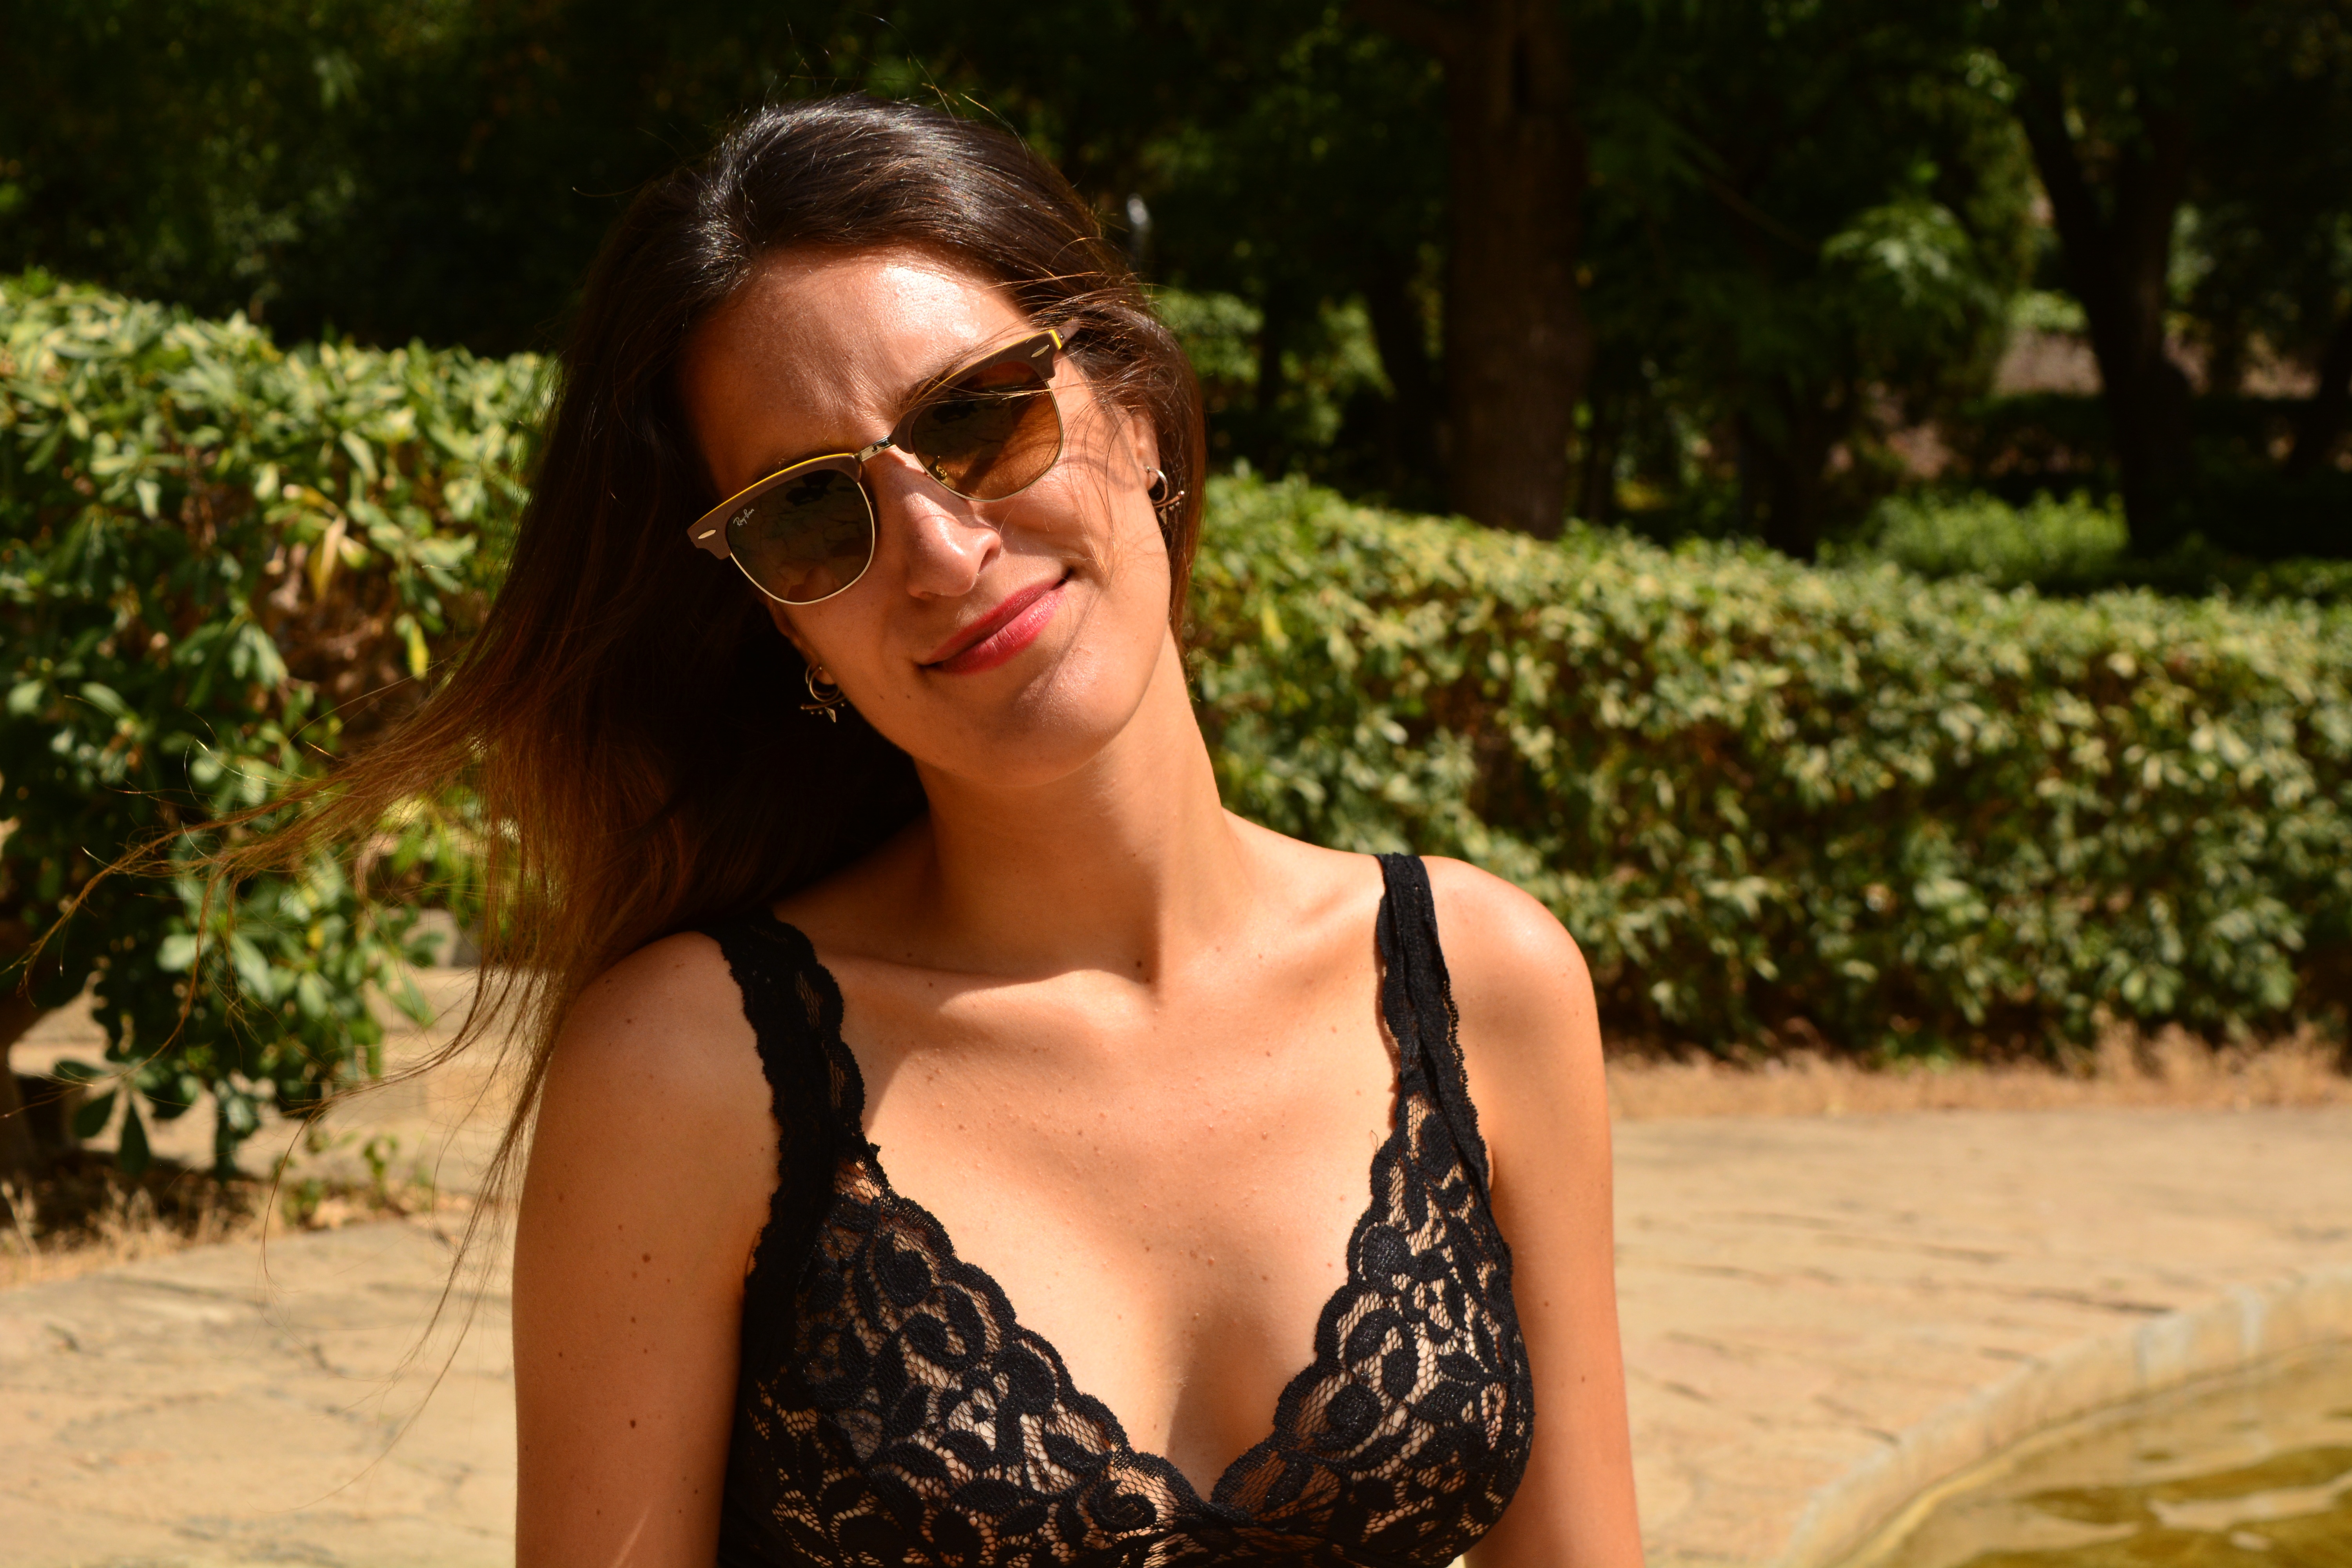
landscape, nature, path, grass, outdoor, silhouette, person, light, girl, sunshine, sun, woman, hair, sunset, photography, countryside, sunlight, fall, flower, photo, summer, vacation, contemplation, europe, portrait, model, reflection, natural, park, lace, scenery, fashion, clothing, black, colorful, garden, lady, season, smile, bikini, sunflower, plants, swimwear, sunny, dress, glasses, seasonal, skin, beauty, day, scene, solstice, underwear, top, midsummer, bra, photo shoot, portrait photography, sun tanning